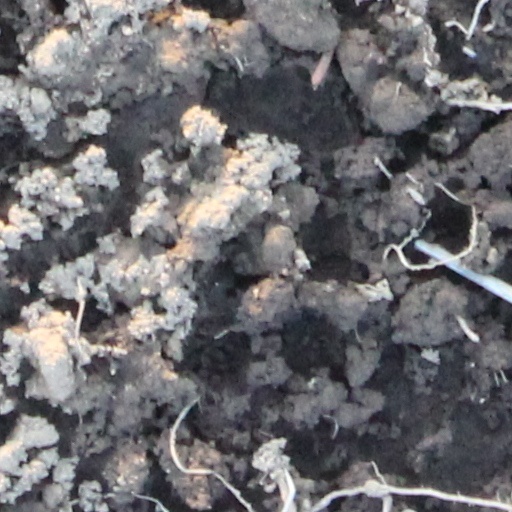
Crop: wheat